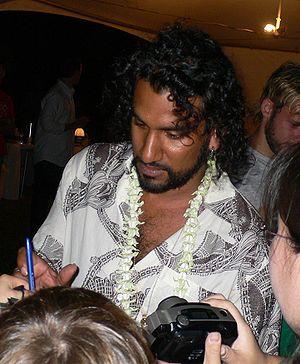
Naveen Andrews est un comédien britannique, d'origine indienne, né à Lambeth en Angleterre le 17 janvier 1969.
Sayid Jarrah est un personnage fictif du feuilleton télévisé Lost : Les Disparus. Il est interprété par l'acteur Naveen Andrews.
Cet article présente les épisodes de la sixième et dernière saison du feuilleton télévisé Lost : Les Disparus.